The Last Exorcism Part II

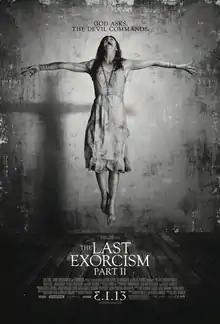
Theatrical release poster

The Last Exorcism Part II is a 2013 American supernatural horror film co-written and directed by Ed Gass-Donnelly. It stars Ashley Bell, Julia Garner, Spencer Treat Clark, and Louis Herthum. It is a sequel to "The Last Exorcism", and was released on March 1, 2013. The film follows Nell Sweetzer as she attempts to recover from her past experiences and start her life anew. Nell then starts to realize that the demon that previously possessed her has come back for her. Unlike its predecessor, it is not presented in a found footage format.